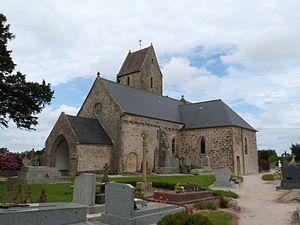
Église Saint-Pierre-ès-Liens d'Huberville, vue Sud-Ouest.
Huberville est une commune française située dans le département de la Manche en région Normandie.